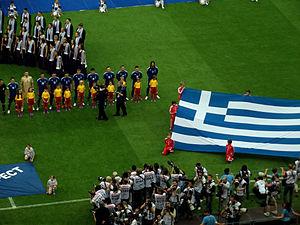
L'équipe de Grèce de football est la sélection de joueurs grecs représentant le pays lors des compétitions internationales de football masculin, sous l'égide de la Fédération de Grèce de football.